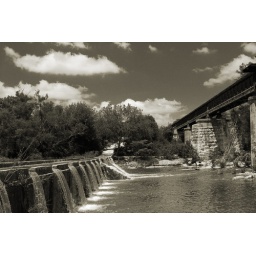
Country road and railroad bridge over Onion Creek